Japanese aircraft carrier Ryūhō

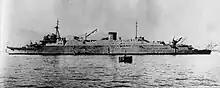
Japanese submarine depot ship "Taigei" off Kure in 1935

"Taigei" was laid down at Yokosuka Naval Arsenal on 12 April 1933, and was launched on 16 November 1933. Construction was rushed by plans to have Emperor Hirohito attend the launching ceremony and due to inexperience with the electric arc welding method, portions of the hull warped during construction. Immediately after the launching ceremony, "Taigei" was returned to the dry dock for repairs and modifications, which involved replacement of damaged sections by the traditional rivet construction method.